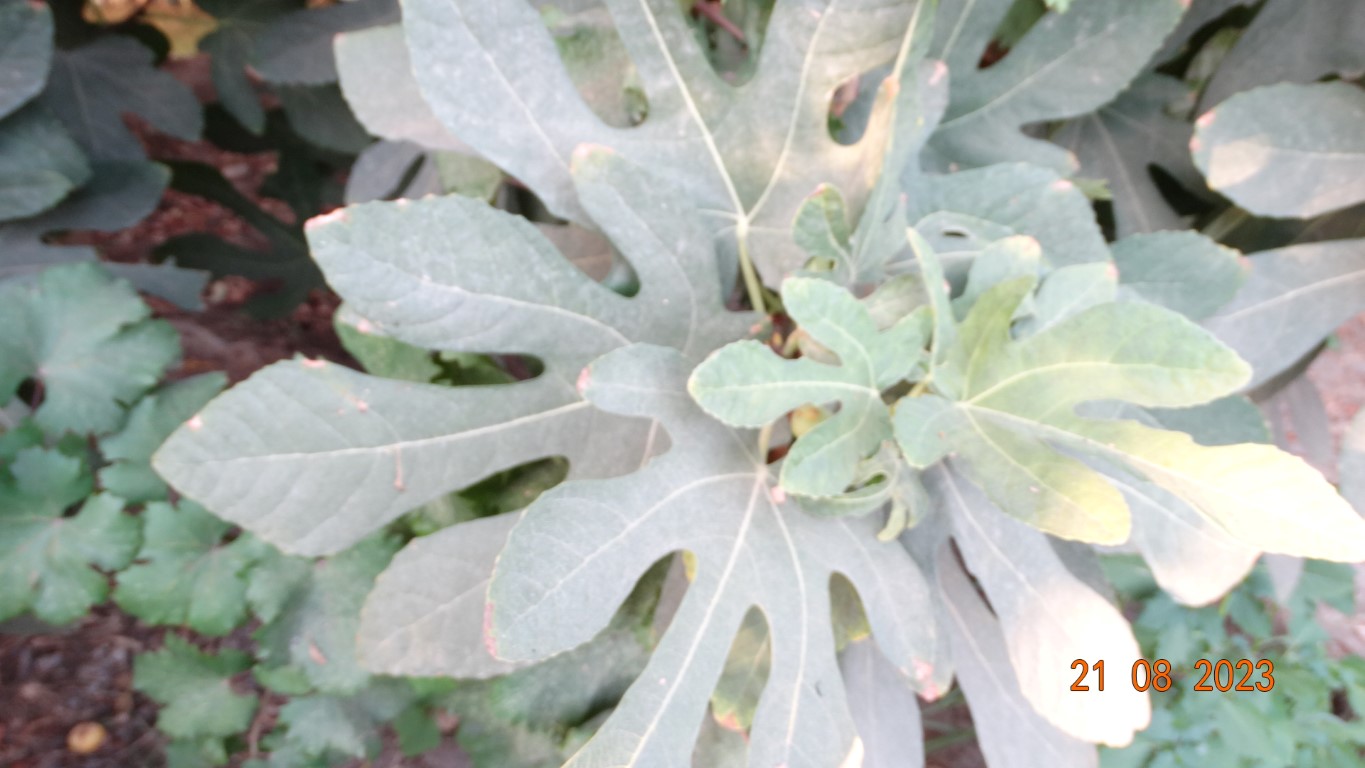
Label: infected